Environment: real
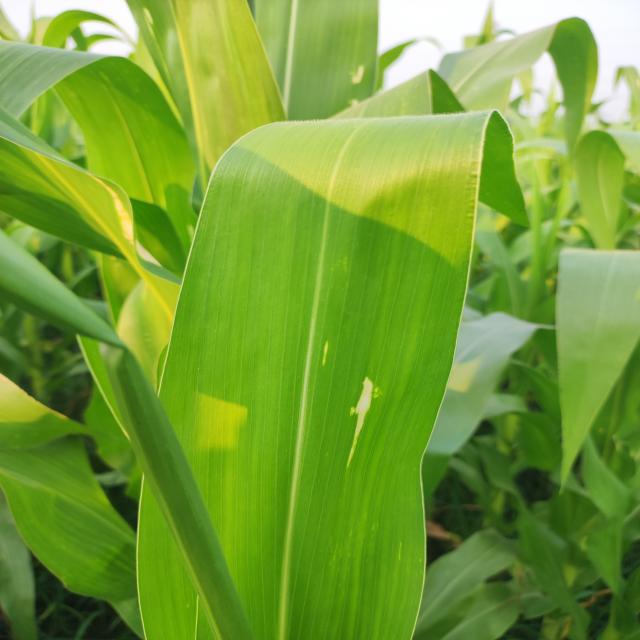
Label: northern_corn_leaf_blight